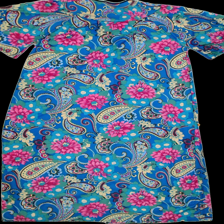
View: back
Type: Dress
Category: Ladies
Brand: Not Applicable
Colors: Multicolor
Material: 100%polyester
Pattern: Floral print
Size: 42
Trend: No trend
Stains: No
Price range: 50-100
Recommended usage: Reuse